Paula Mourão

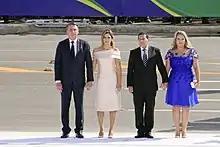
President Bolsonaro, First Lady Michelle, VP Mourão and Second Lady Paula in the 2019 presidential inauguration.

During the inauguration of President Jair Bolsonaro, she wear a blue dress as a tribute to the flag of Brazil made by stylist Vivian Kherlakian, with an estimated value of R$ 15,000 (US$3,623).